Ernst G. W. Keyl

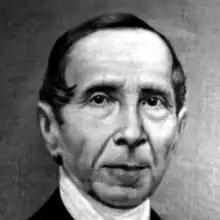

Ernst Gerhard Wilhelm Keyl (May 22, 1804 in Leipzig, Germany – August 4, 1872 in Monroe, Michigan) was a German-born Lutheran clergyman who worked in the United States. He was a founder and the first president of the Eastern District of the Lutheran Church–Missouri Synod's (LCMS).